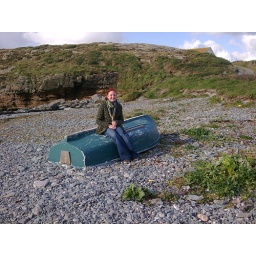
me sat on a overturned boat in 2008 with my red hair! :O i miss it